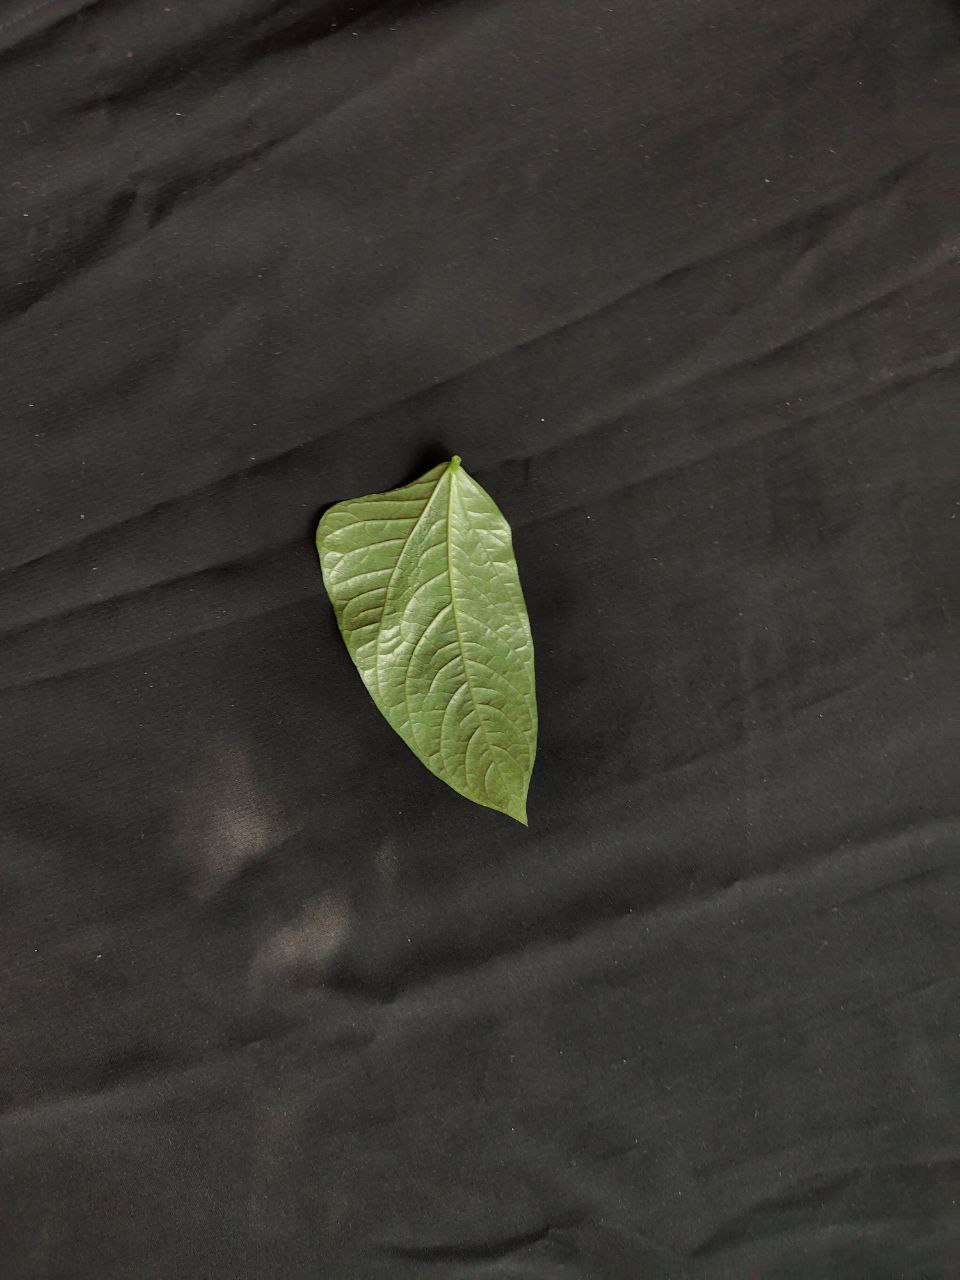
Crop: cowpea
Leaf condition: Mosaic Virus